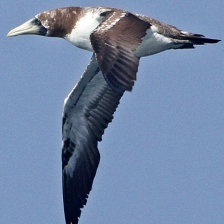
Species: MASKED BOOBY
Scientific name: SULA DACTYLATRA